Designs for the Pluriverse

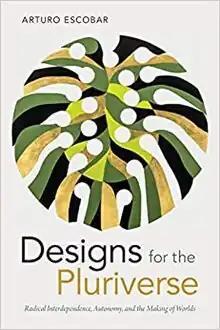

Designs for the Pluriverse: Radical Interdependence, Autonomy, and the Making of Worlds is a 2018 book by the Colombian-American anthropologist Arturo Escobar on design theory. It is a revised English translation of the author's 2016 book "Autonomía y diseño: La realización de lo comunal", which was published in Spanish with a Creative Commons license. The title of the English book refers to a pluriverse or a 'multiplicity of worlds' where different forms of life and knowing exist. It has been described both as a call-for-action book and a how-to manual. "Designs for the Pluriverse" is currently required reading in some development studies programs. Before the book's publication in 2018, an unpublished manuscript was shared among anthropologists and design researchers.